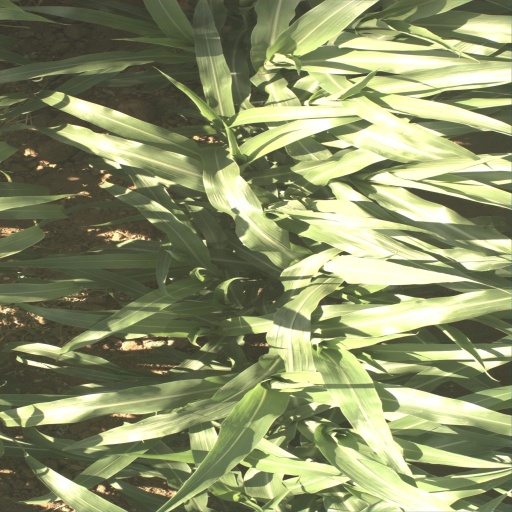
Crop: sorghum